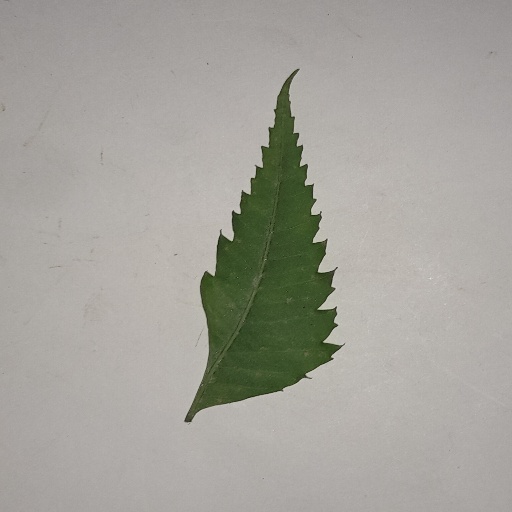
Species: Neem
Leaf condition: Healthy Leaf